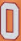
Number: 0